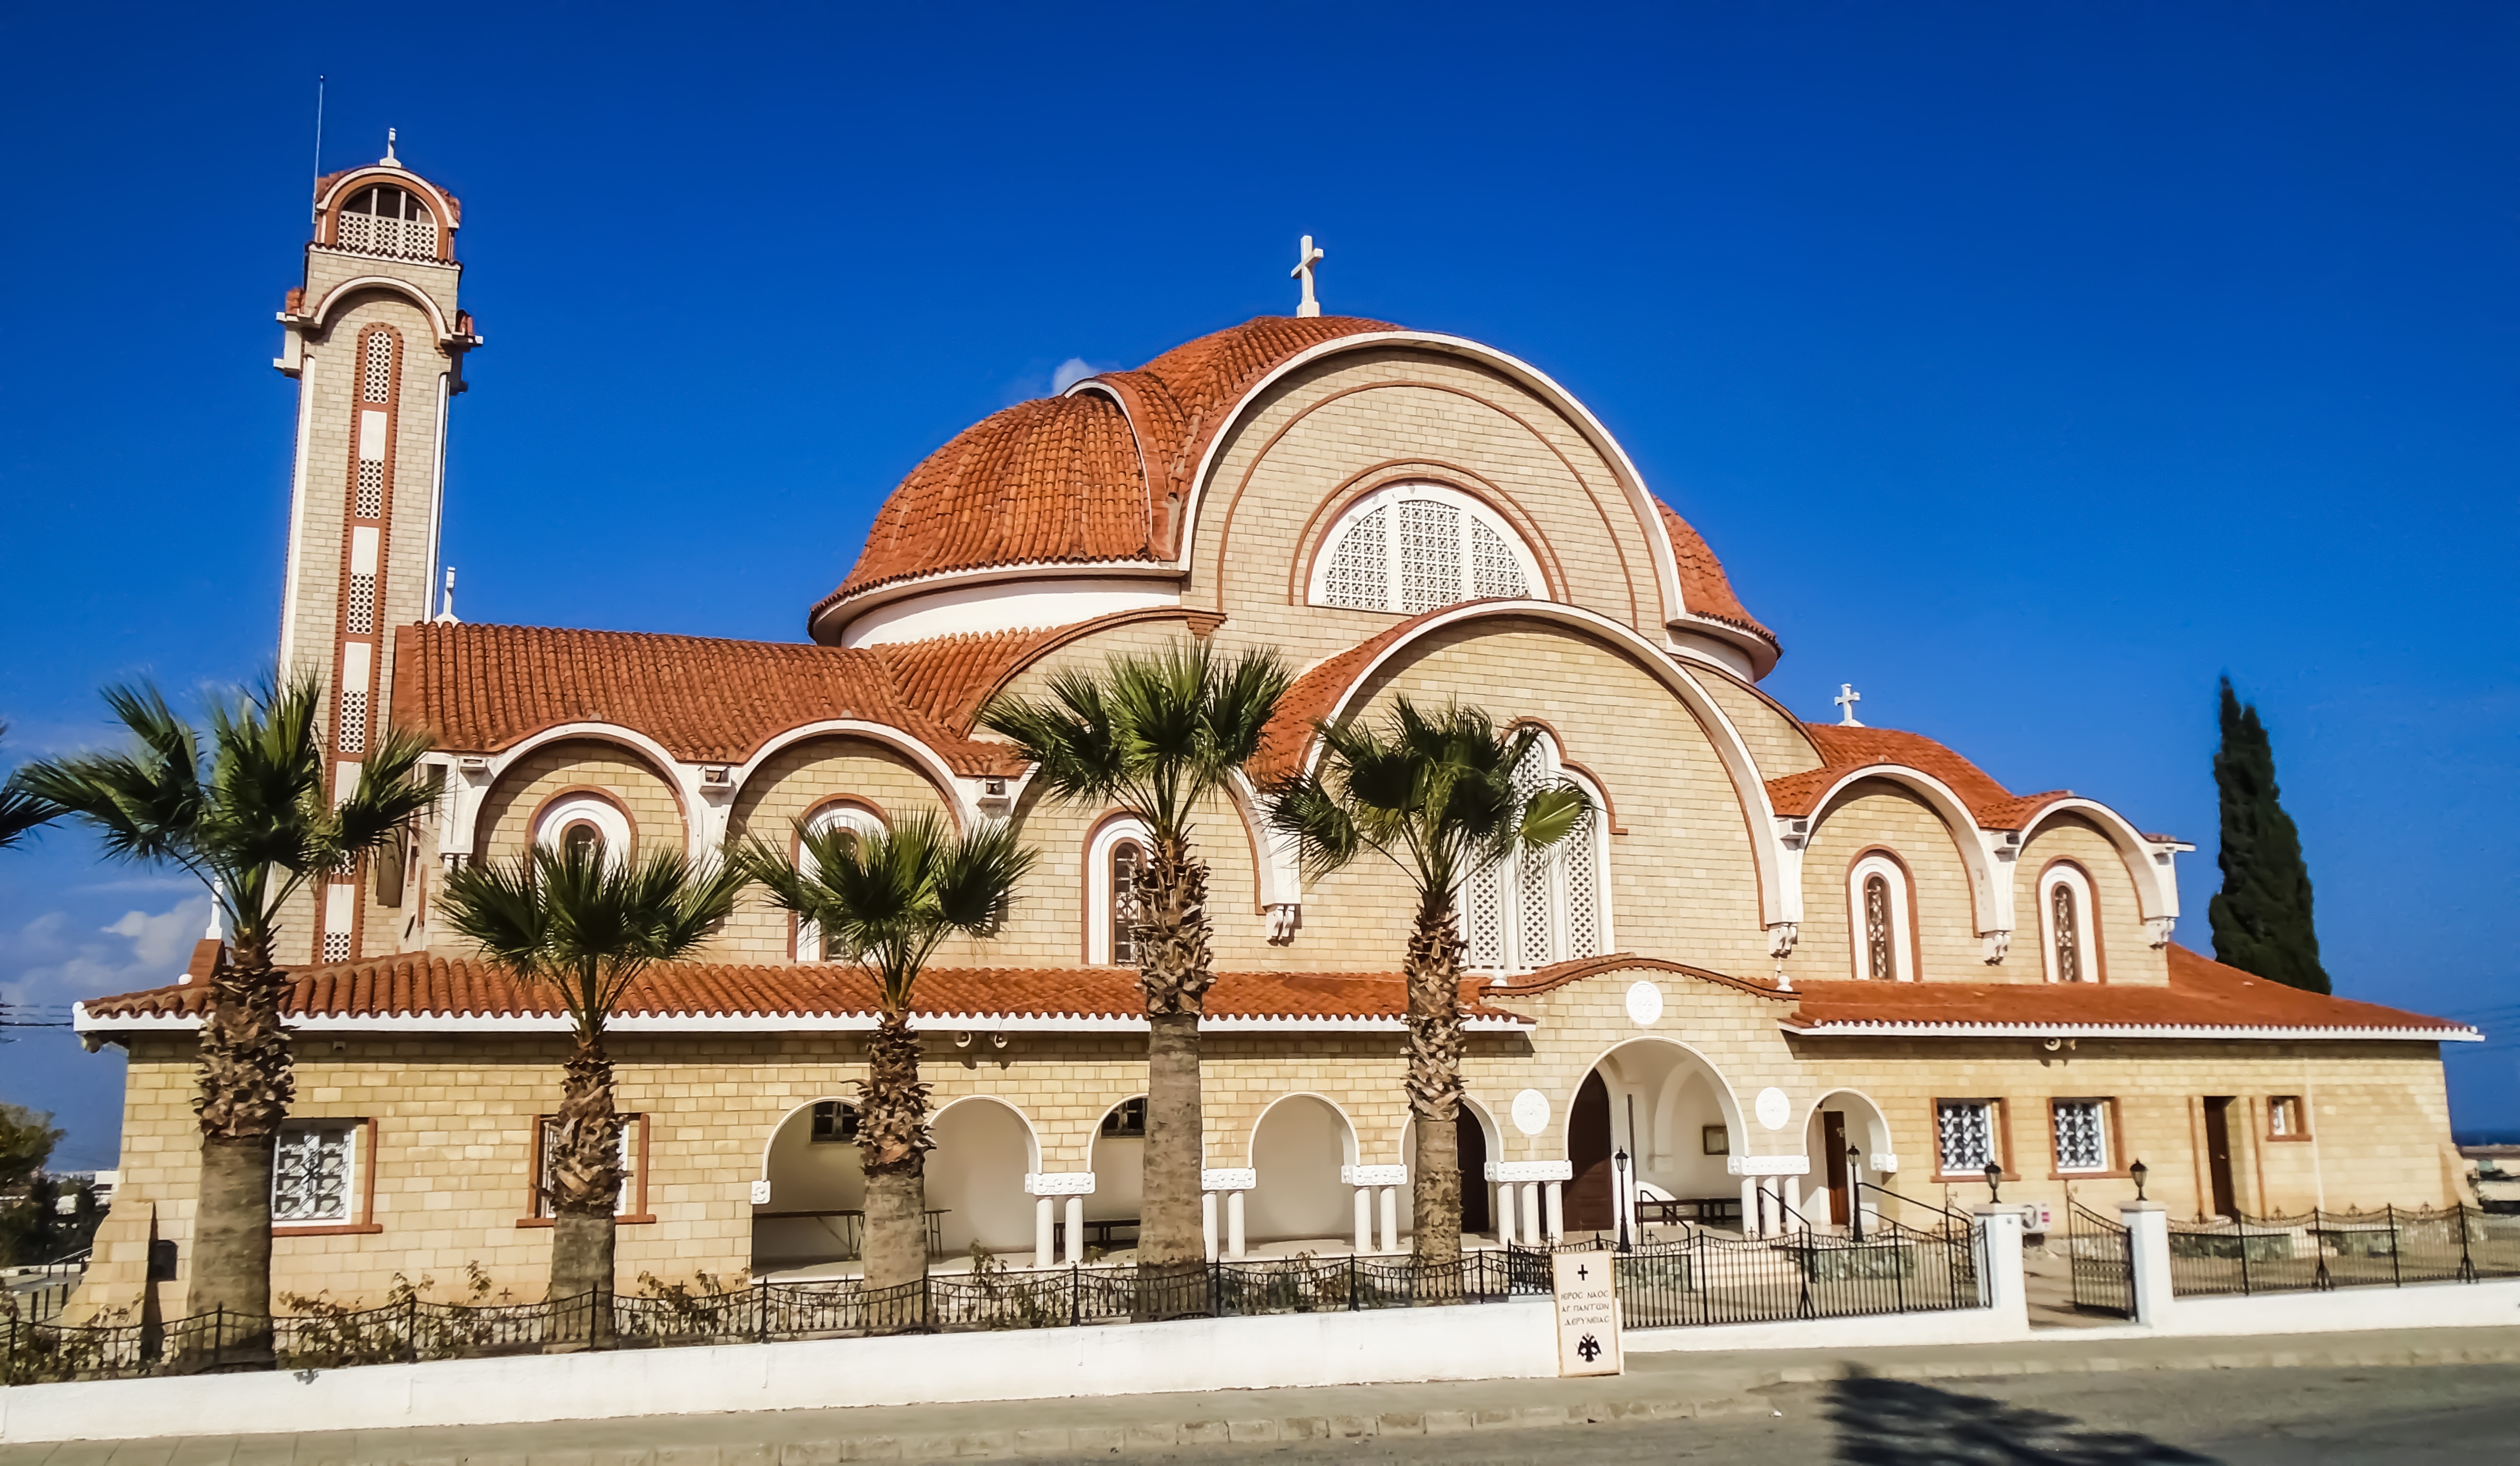
building, landmark, facade, church, cathedral, place of worship, monastery, mosque, synagogue, orthodox, basilica, cyprus, dherynia, historic site, byzantine architecture, spanish missions in california